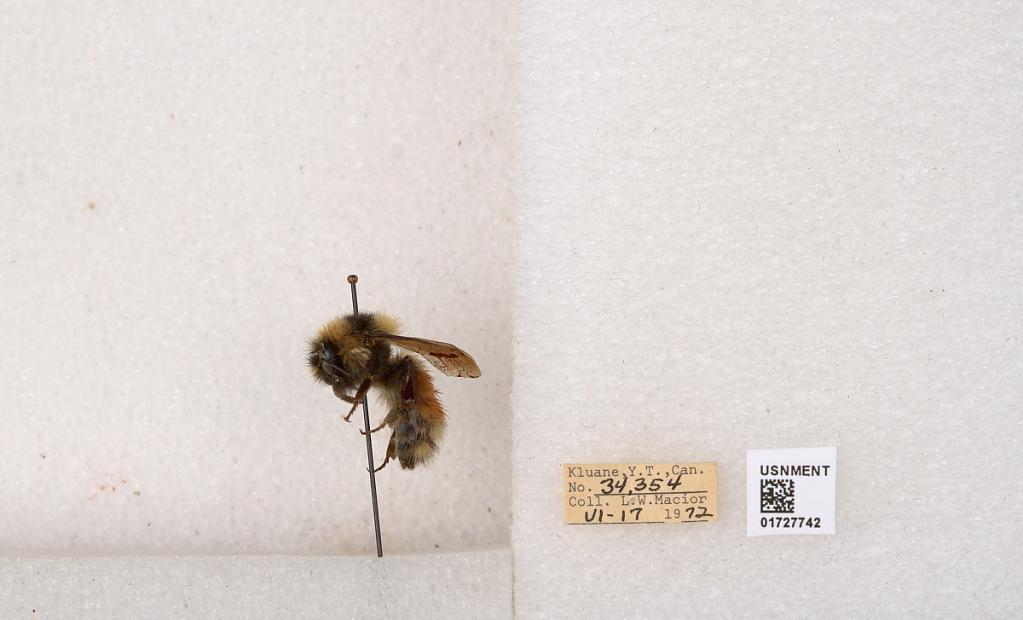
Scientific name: Bombus (Pyrobombus) sylvicola Kirby
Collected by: L. Macior
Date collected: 1972-6-17
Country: Canada
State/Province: Yukon Teritory
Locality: Kluane National Park and Reserve
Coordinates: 60.7493, -139.504